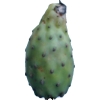
Label: cactus_fruit_green